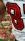
Number: 8